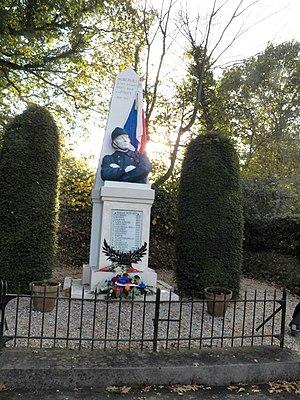
Monument aux morts des guerres de 1870, 1914-1918 et 1940 de la commune d'Auberville (Calvados).